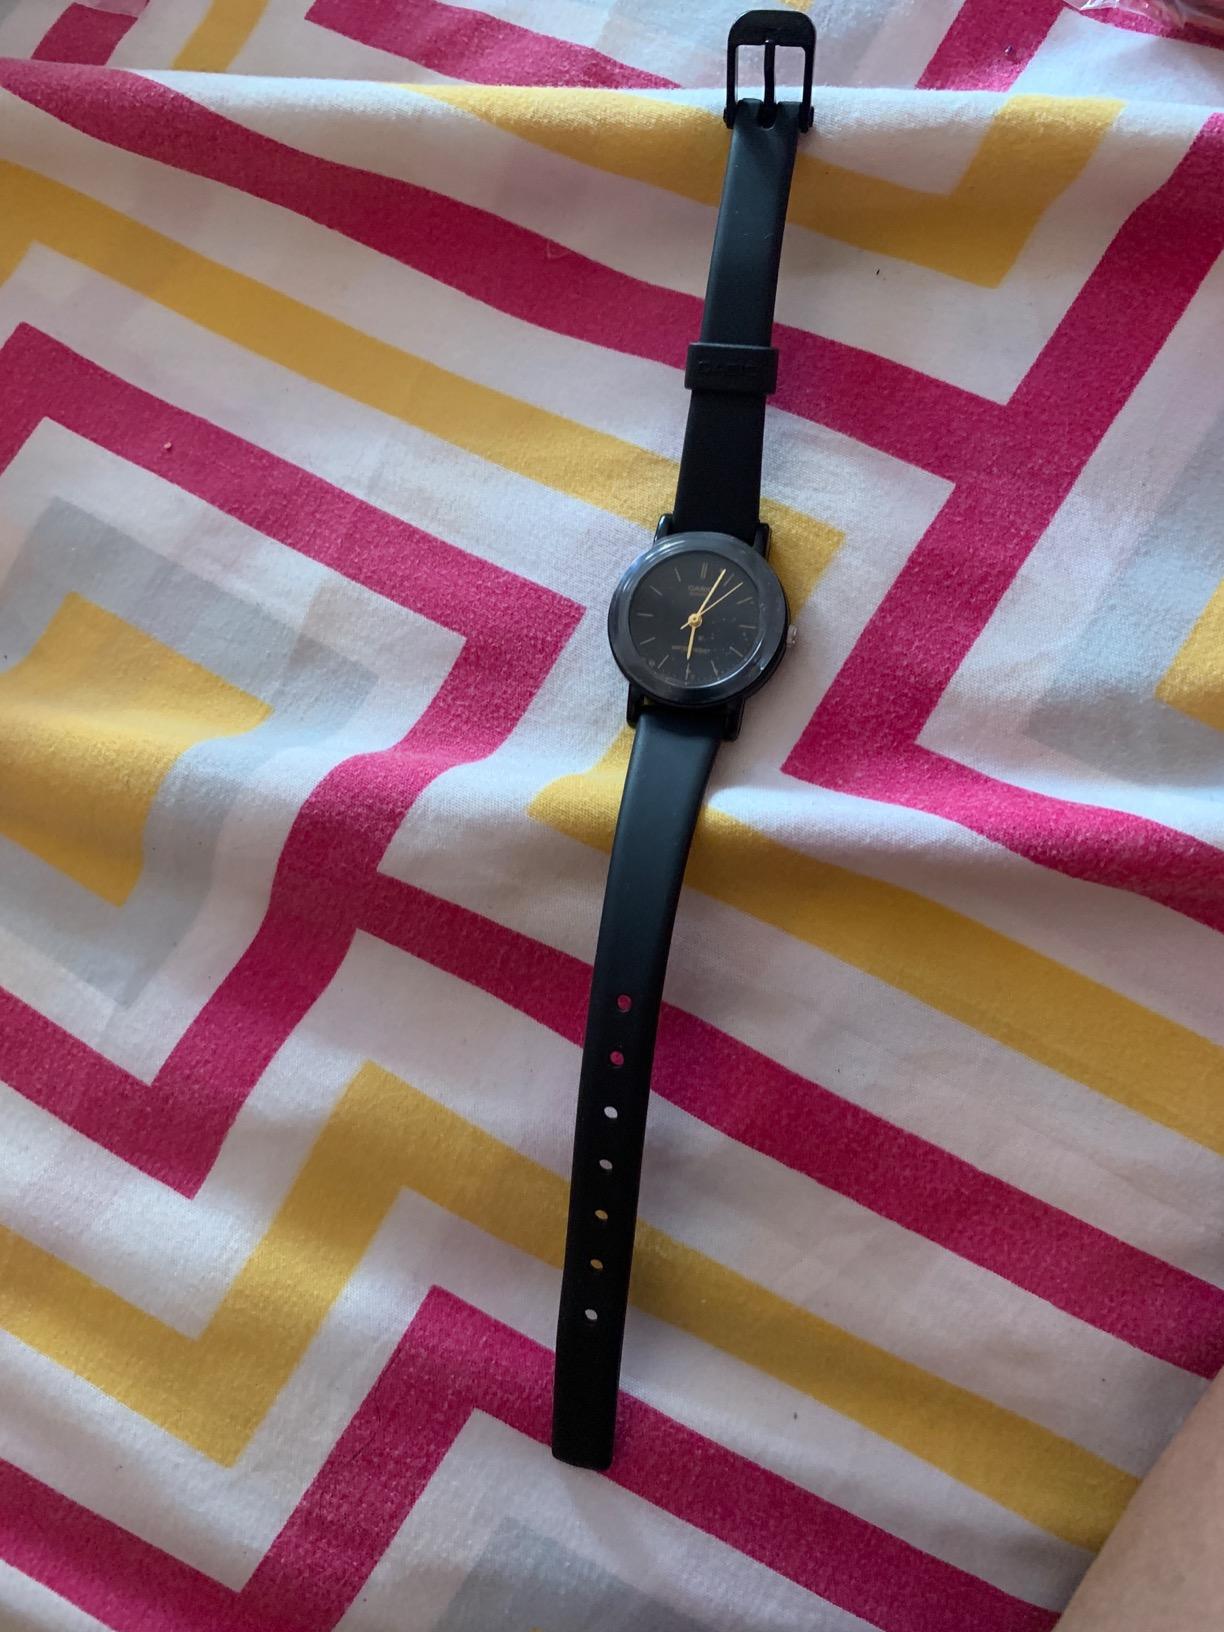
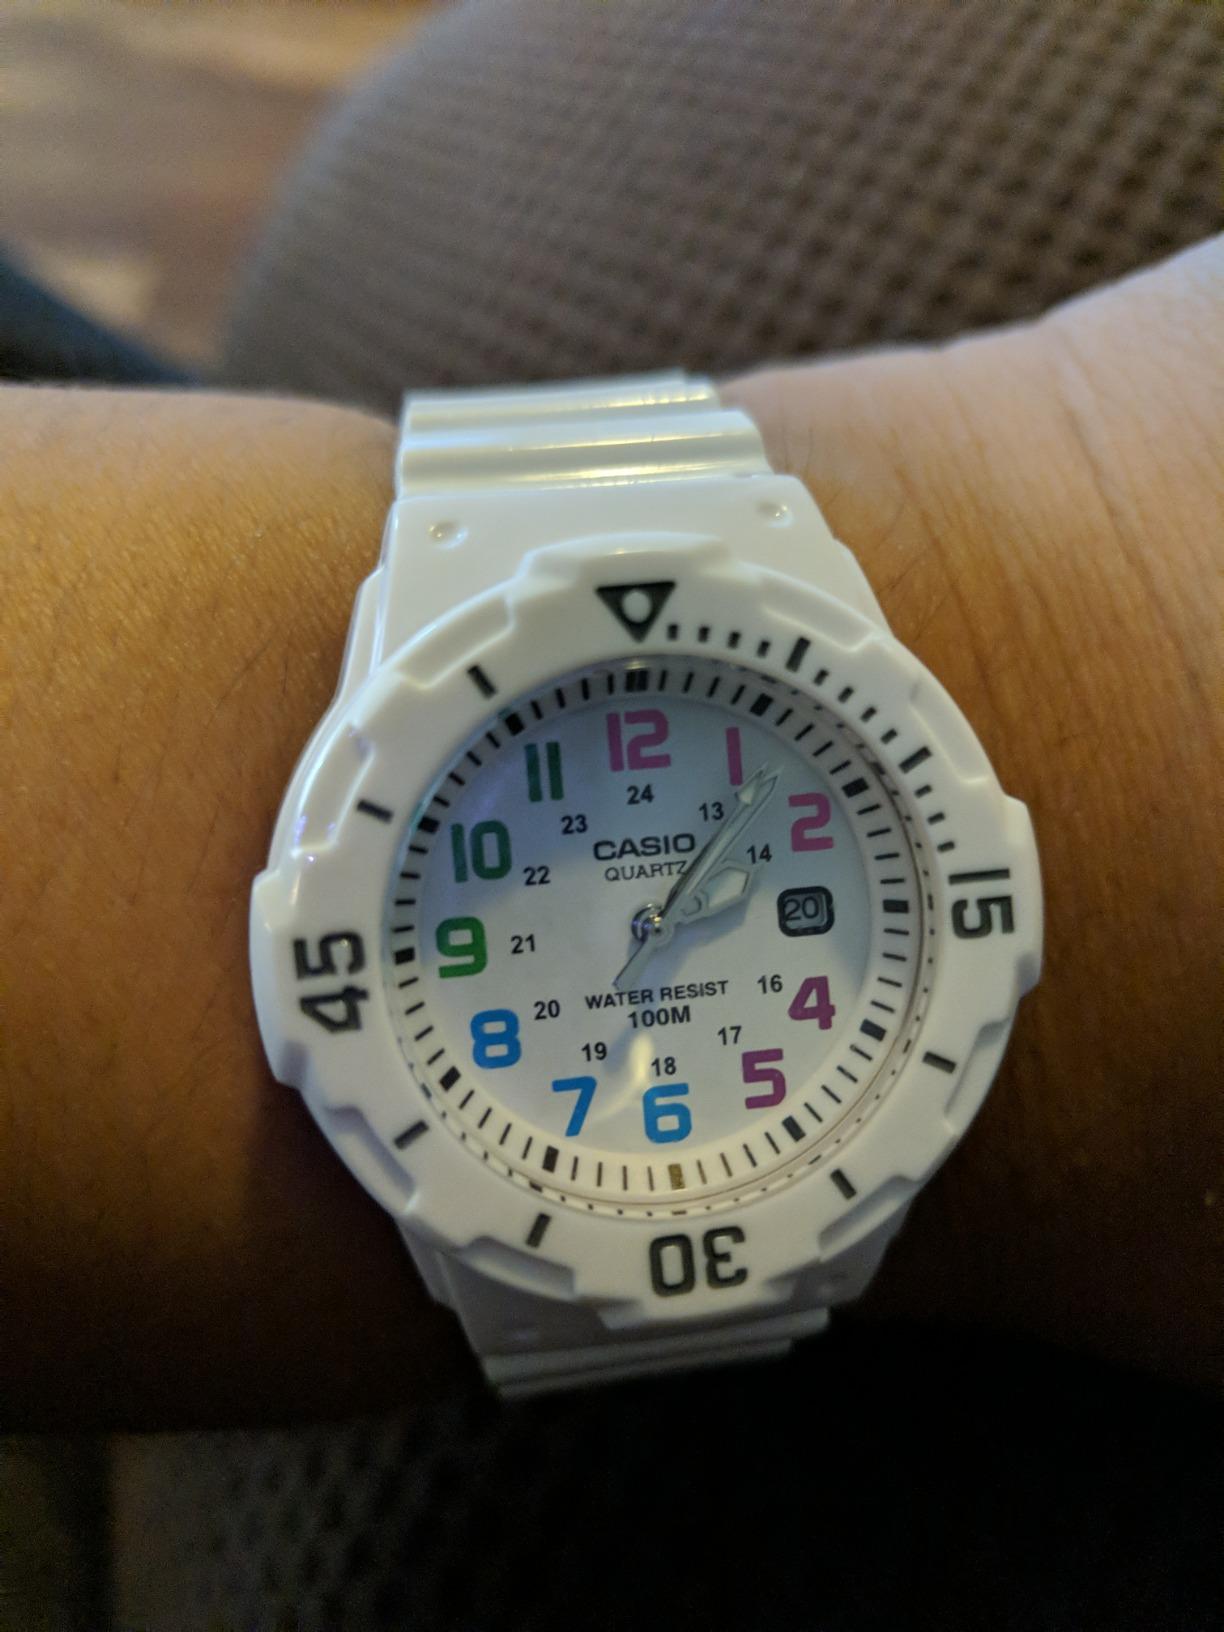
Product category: accessories_watch
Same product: no